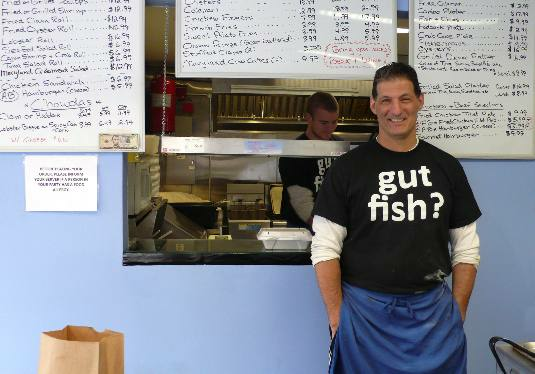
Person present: Yes